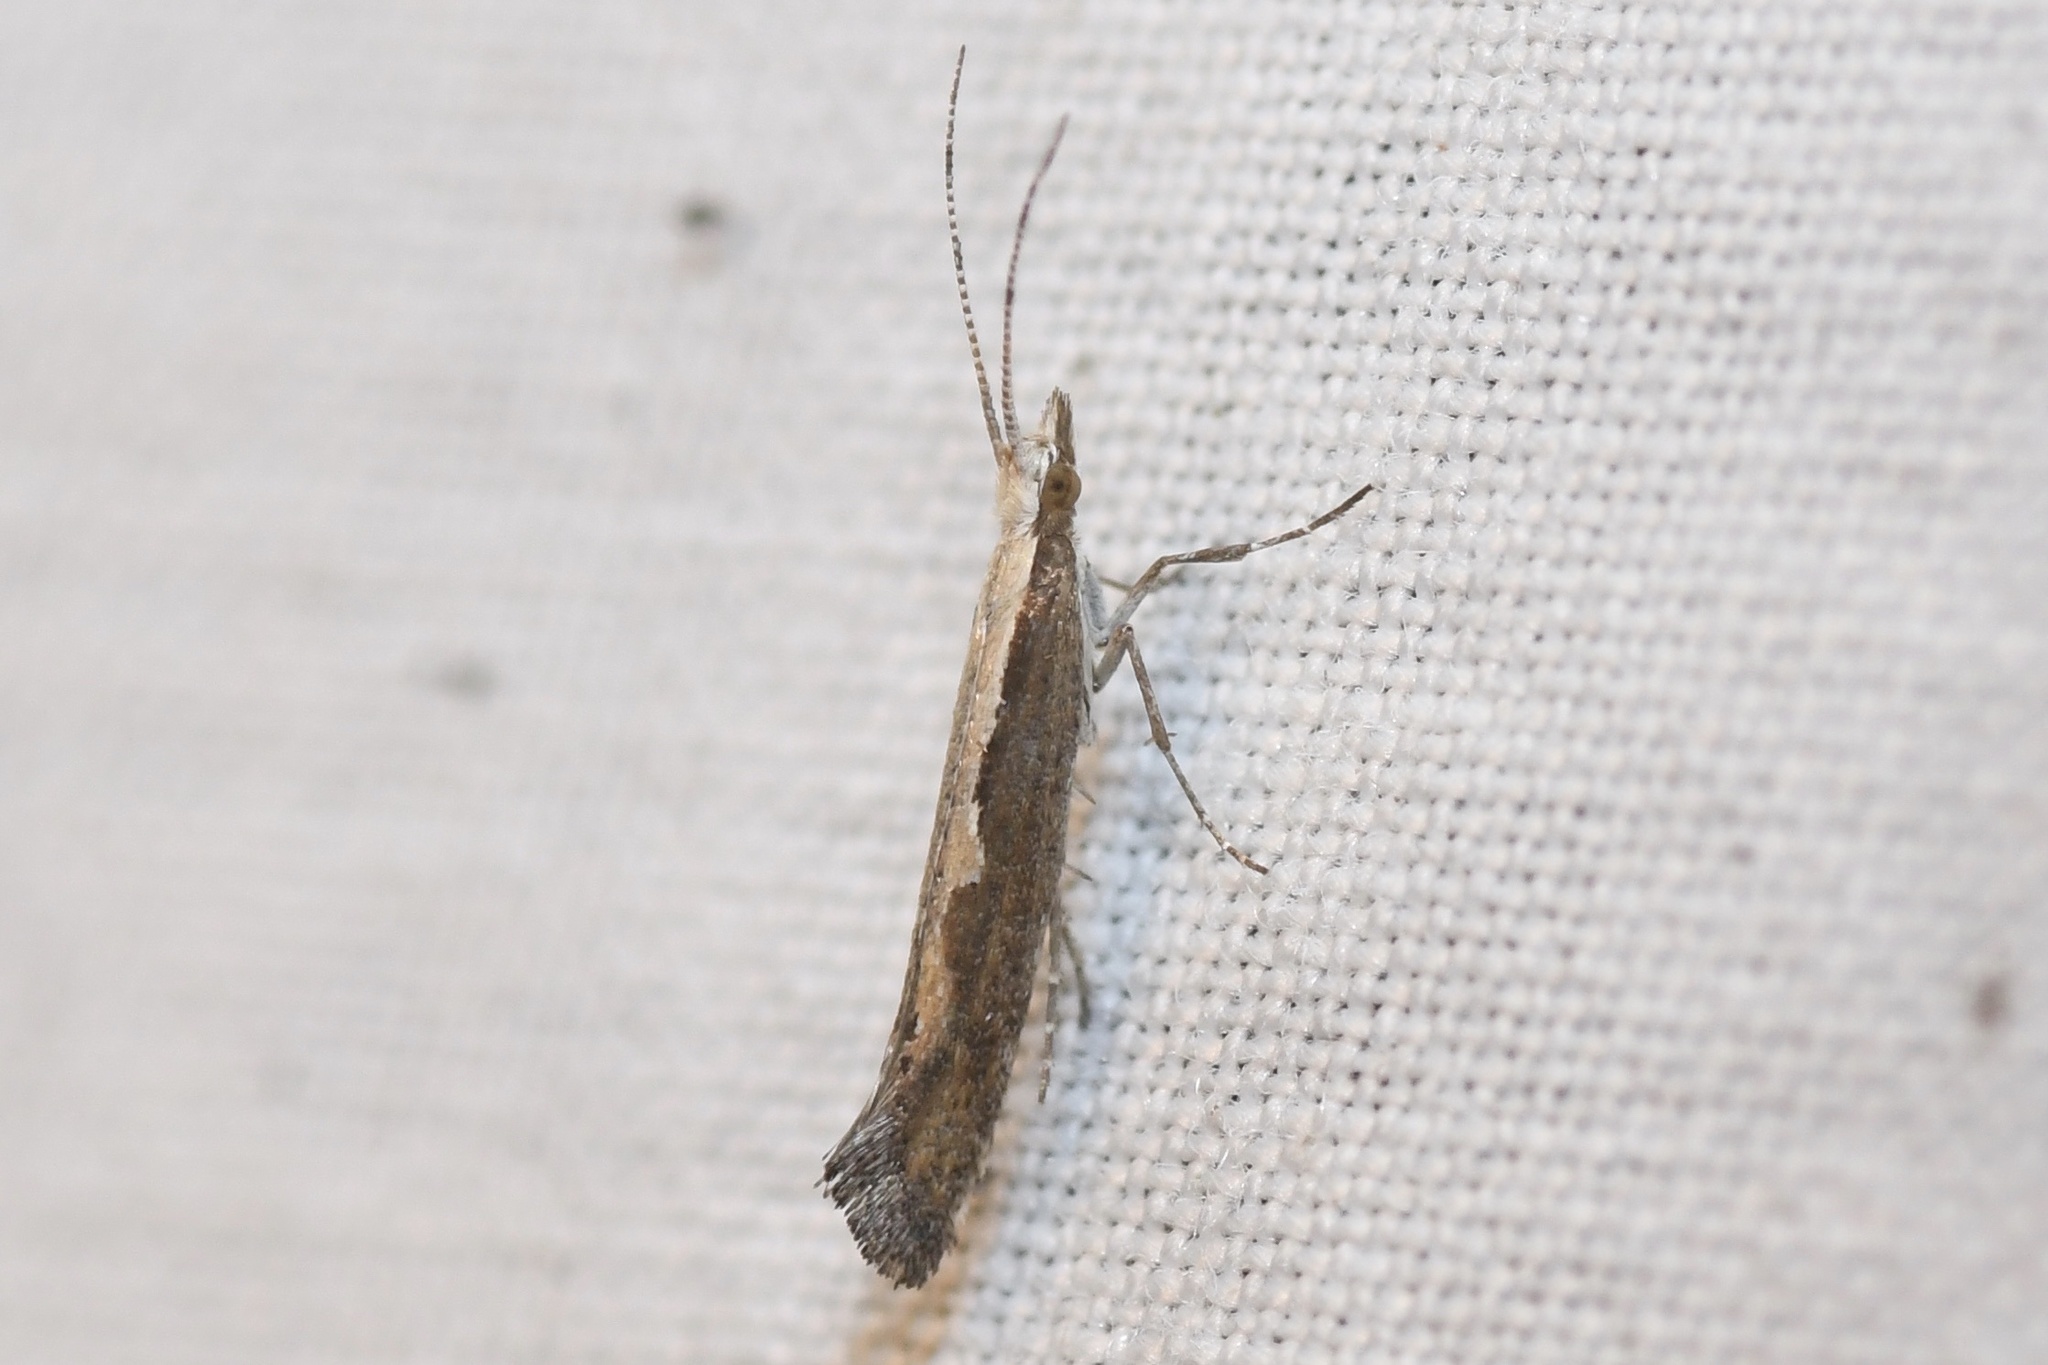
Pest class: diamondback_moth